Animal rights movement

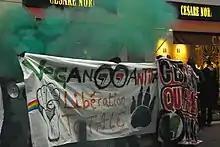
Anarchists and anti fascists protesting for animal liberation.

New media, such as the Internet and email, have been used by Animal Rights Movement actors and countermovement actors in a variety of capacities. Radical factions in the movement rely on websites, blogs, podcasts, videos, and online forums to engage in vegan outreach and other mobilization efforts and build alliances, thus overcoming exclusion by dominant factions. The use of Internet has allowed the animal rights movement to spread transnationally. For example, the Istanbul Animal Rights Movement's theory and activities draw from those of various countries that have spread through the use of Internet. The Internet is also used by activists to build community and avoid stigmatization, and may be a preferred means of activism for marginalized members, such as individuals who are fat.